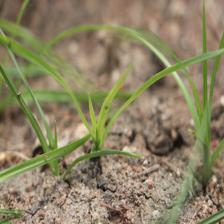
Label: Grass